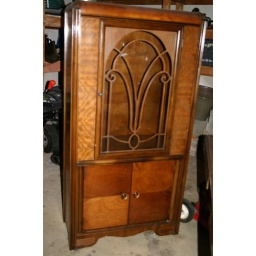
China cabinet in good condition.  Chairs in good condition.  Table in fair condition.  Pictures of table and chairs available upon request.